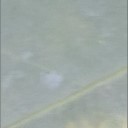
Label: Leaf_rust